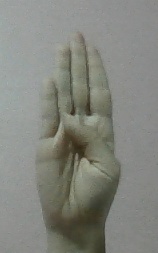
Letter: kaaf